2010 IAAF World Indoor Championships – Men's 60 metres

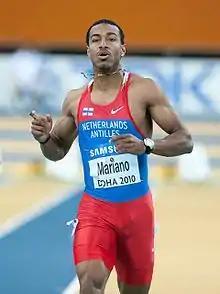
Brian Mariano of the Netherlands Antilles was the fourth-fastest on day one.

Qualification: First 3 in each heat (Q) and the next 3 fastest (q) advance to the semifinals.